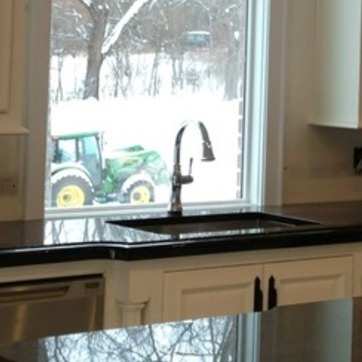
Material: metal